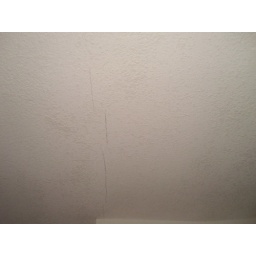
Another sign of a distressed home is cracks in the wall.